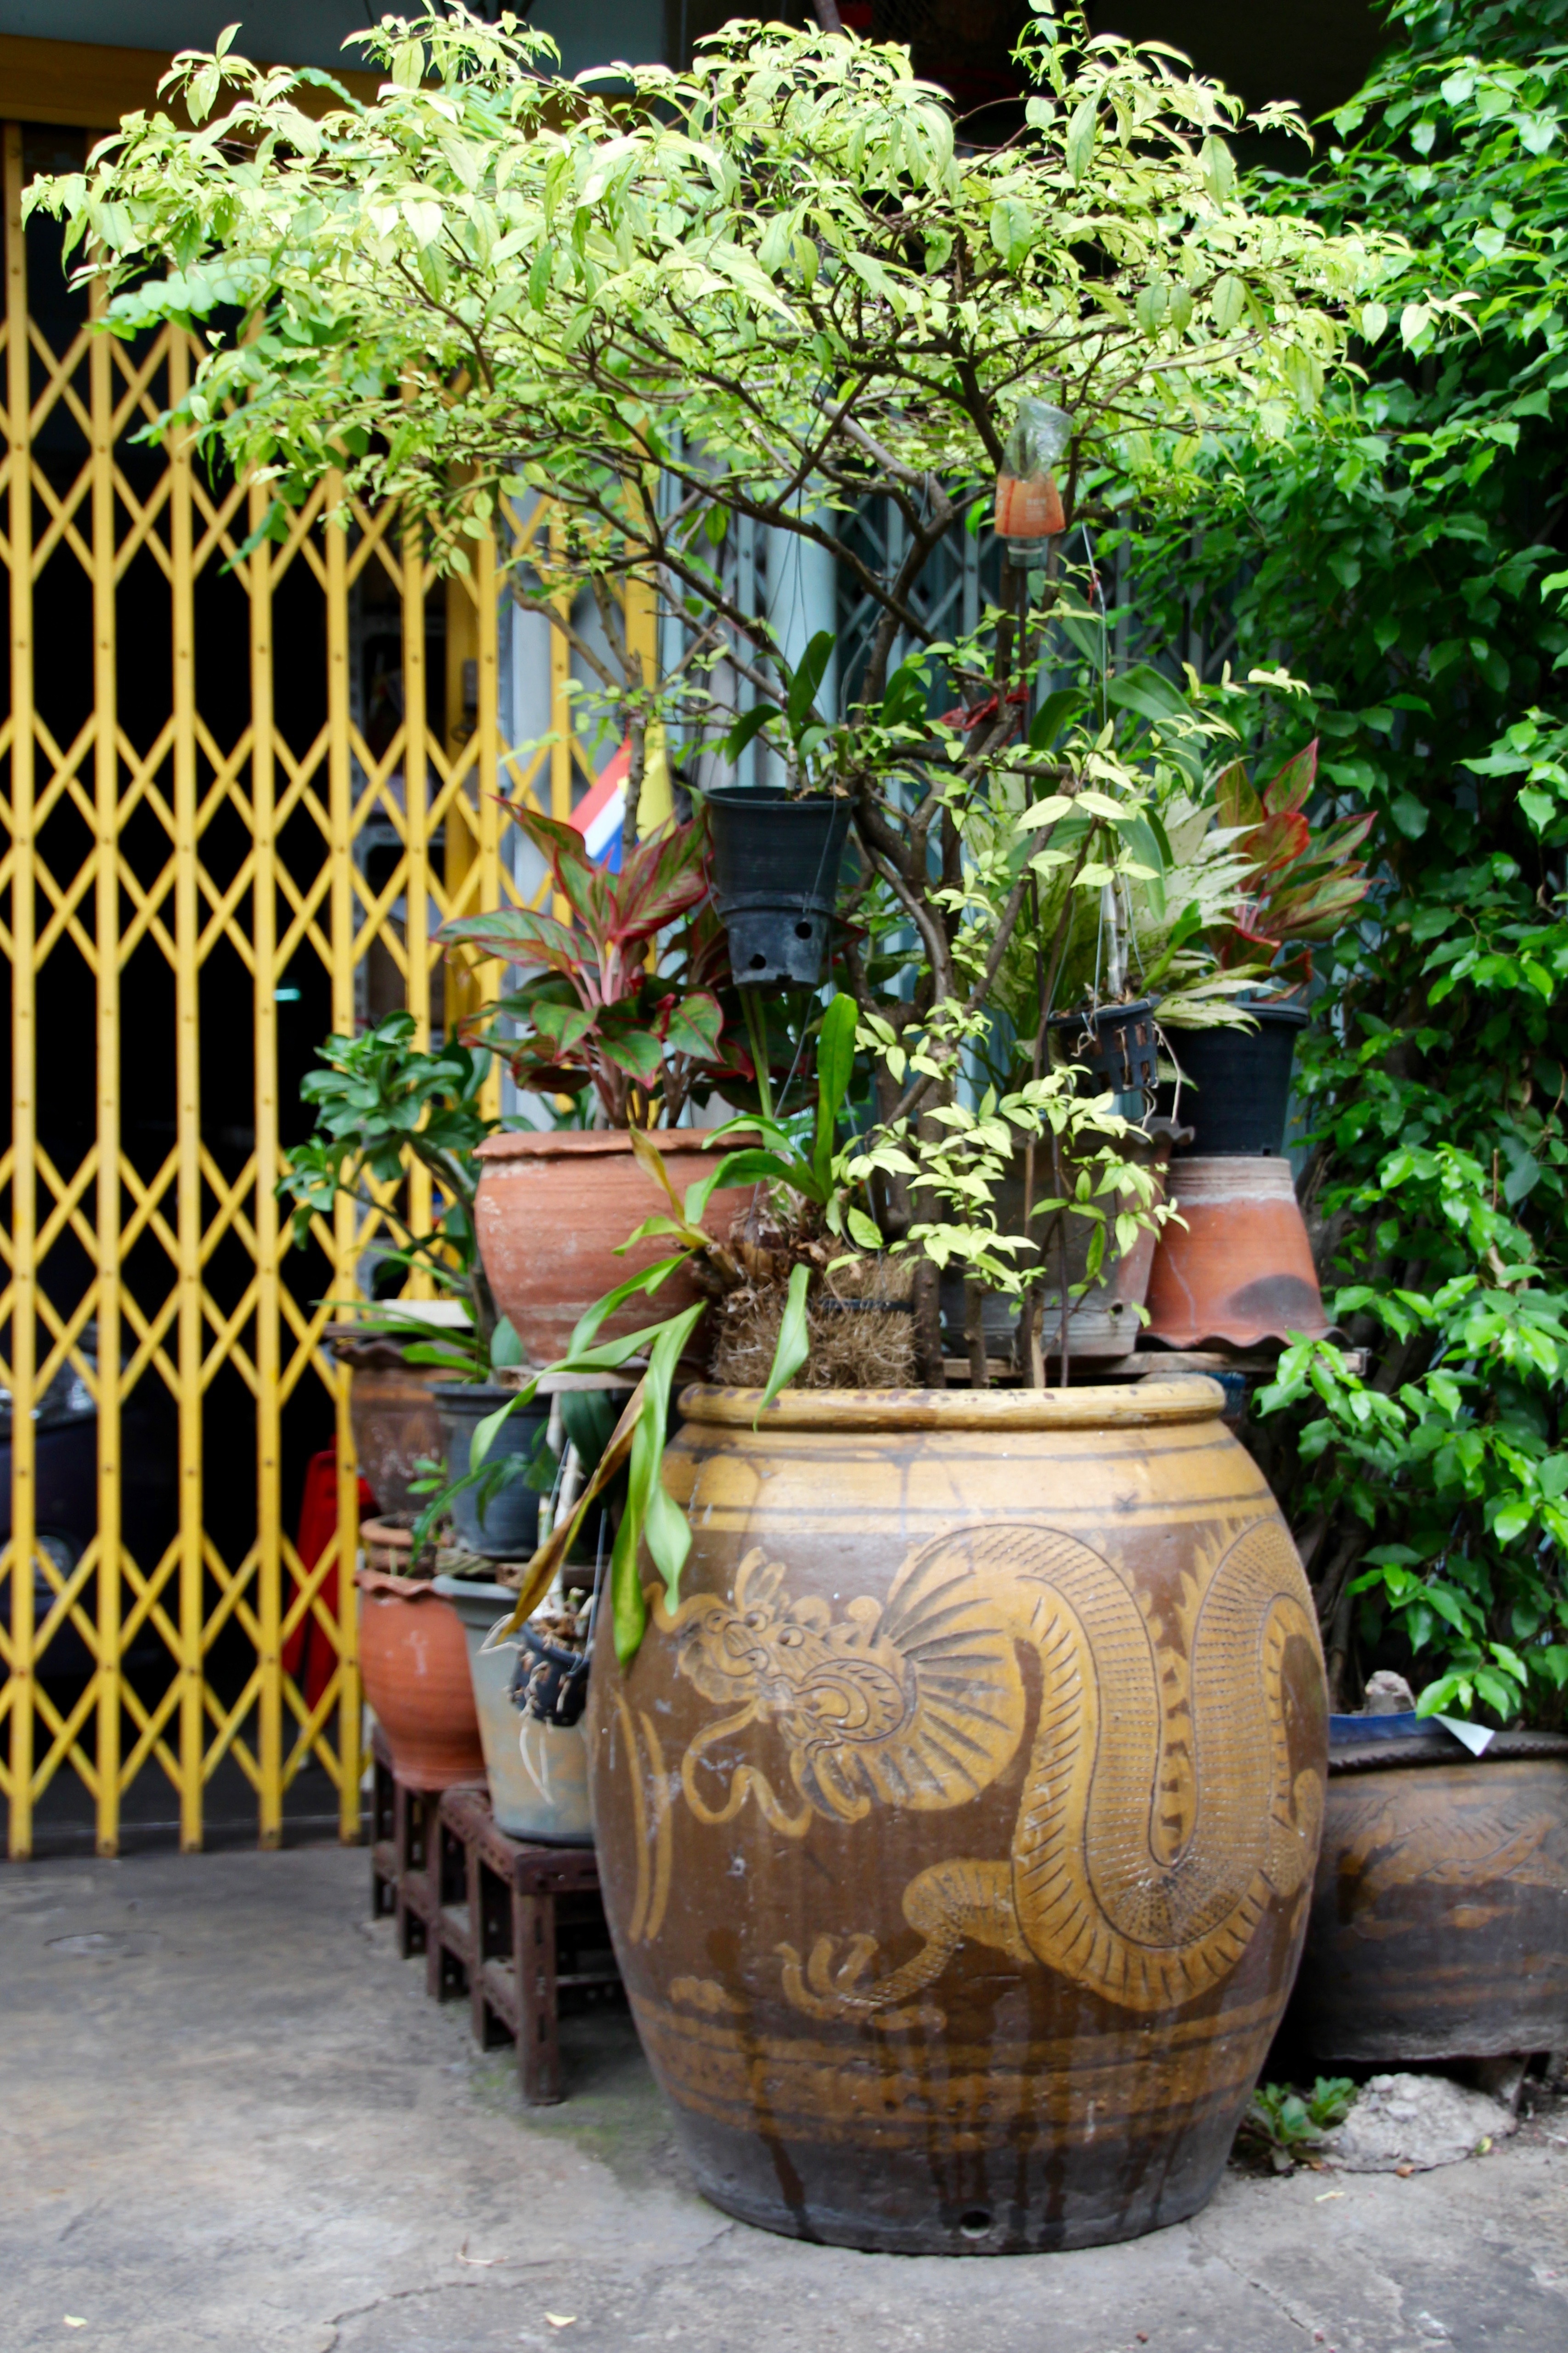
tree, plant, palm tree, leaf, flower, pot, green, mediterranean, palm, holiday, backyard, asia, garden, thailand, courtyard, flowerpot, yard, floristry, water feature, palm leaves, palm leaf, palm fronds, fan palm, man made object, outdoor structure